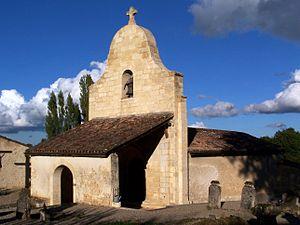
Église de Saint-Genis-du-Bois (Gironde, France)
L'église Saint-Jean de Saint-Genis-du-Bois est une église catholique située dans la commune de Saint-Genis-du-Bois, dans le département de la Gironde, en France.
Cet article recense les monuments historiques de l'arrondissement de Langon, dans le département de la Gironde, en France.
Saint-Genis-du-Bois est une commune du Sud-Ouest de la France, située dans le département de la Gironde.